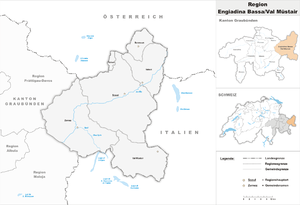
La région d'Engiadina Bassa/Val Müstair est une région du canton des Grisons en Suisse.